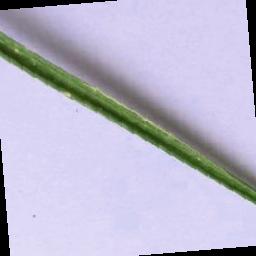
Label: Rice___Leaf_Blast